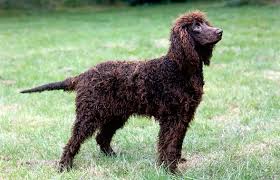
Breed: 219-n000066-Irish_water_spaniel